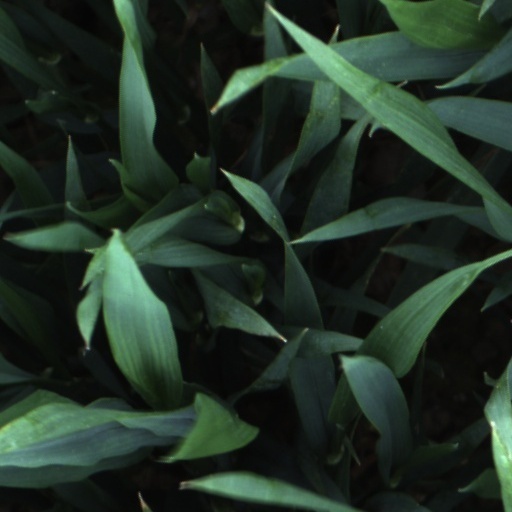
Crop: wheat